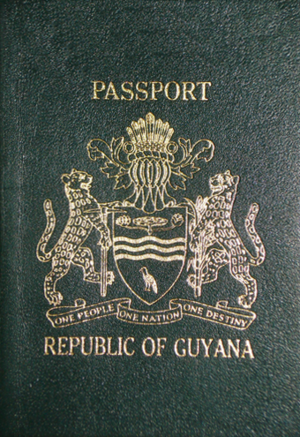
Les passeports dont le nom est indiqué en italique sont émis par des États non reconnus internationalement.